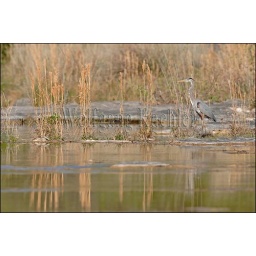
Usa, texas, hill country near hunt, great blue heron at river